Princess Margaret, Countess of Snowdon

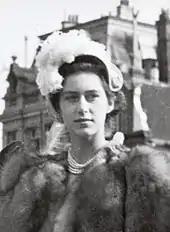
Margaret in Amsterdam, Netherlands in 1948

At the end of the war in 1945, Margaret appeared on the balcony at Buckingham Palace with her family and Winston Churchill. Afterwards, both Elizabeth and Margaret joined the crowds outside the palace, incognito, chanting, "We want the King, we want the Queen!" They both joined in on the festivities with their fellow British citizens, such as playing the "hokey cokey", "Lambeth Walk" and conga. "I remember lines of unknown people linking arms and walking down Whitehall, and all of us were swept along by tides of happiness and relief," Elizabeth later recalled. Margaret and Elizabeth were "terrified" of being recognised, so they did their best to stay hidden in plain sight.